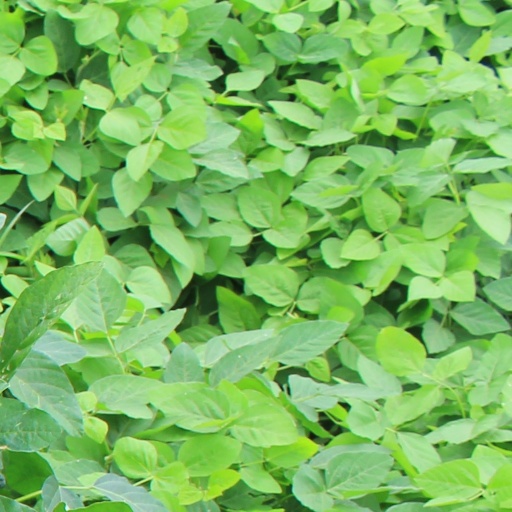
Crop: soybean